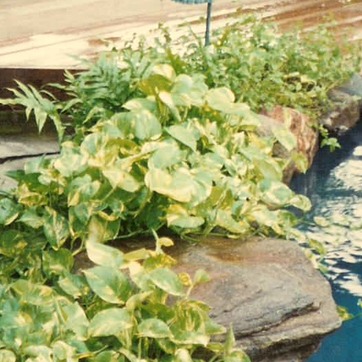
Material: foliage